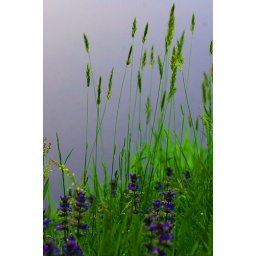
This picture was taken down by the Allegheny river by my house